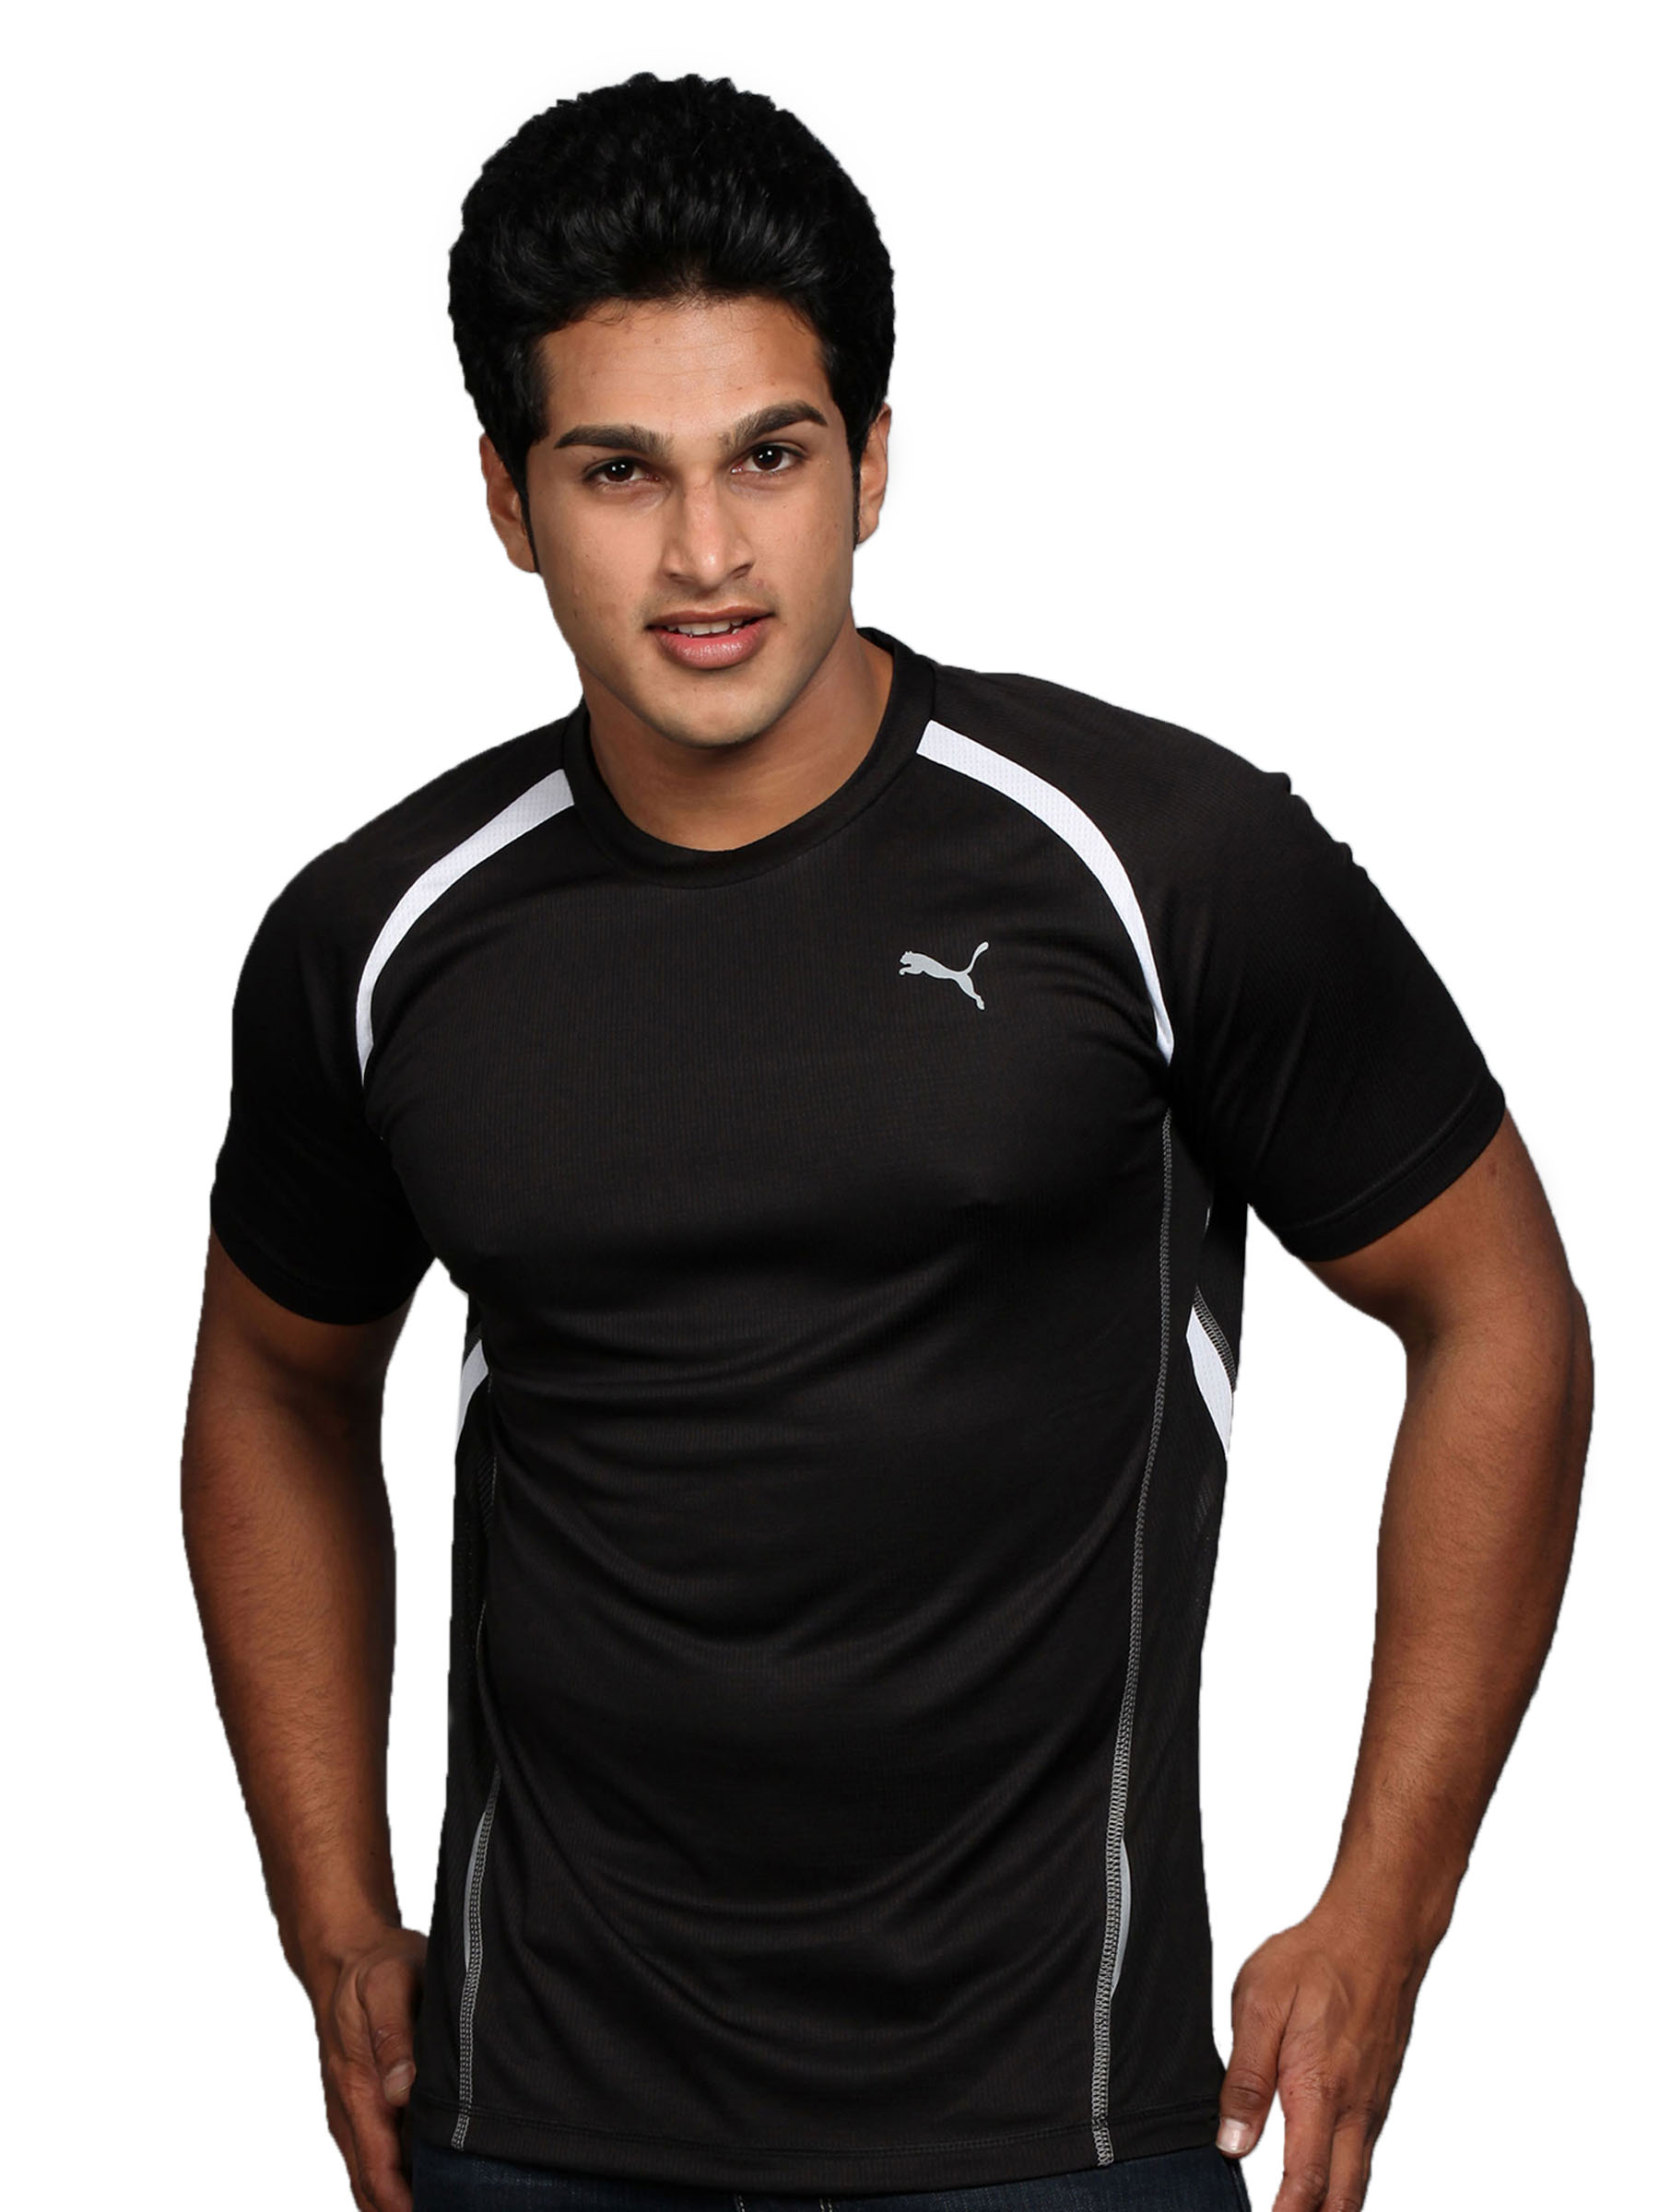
Puma Men's Black T-shirt
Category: Apparel / Topwear / Tshirts
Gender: Men
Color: Black
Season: Fall 2010
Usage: Casual